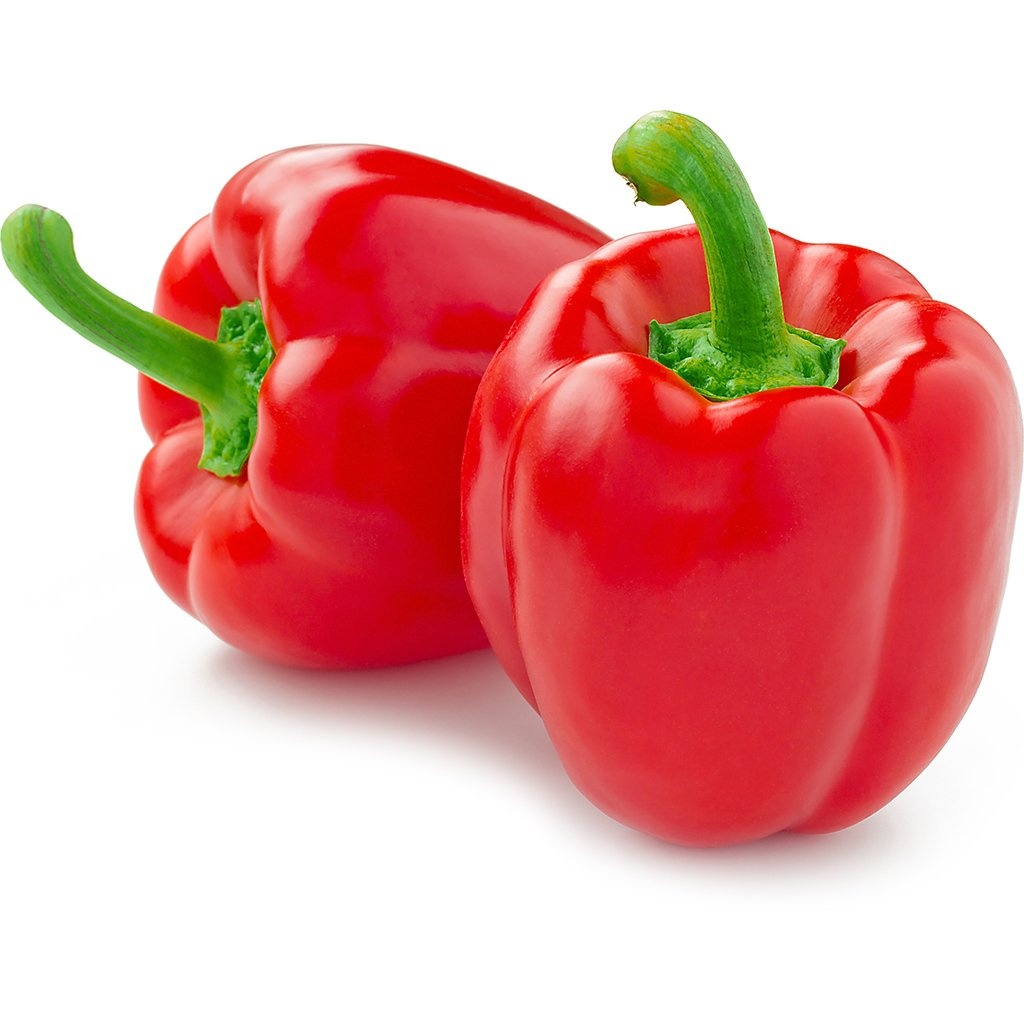
Chile Morron Rojo
Brand: Mercado a casa mx
1 Pieza = 150 gramos Gracias a su alto aporte de vitamina C, el chile previene enfermedades respiratorias y ayuda a la cicatrización.
Category: Food, Beverages & Tobacco > Food Items > Fruits & Vegetables > Fresh & Frozen Vegetables > Peppers